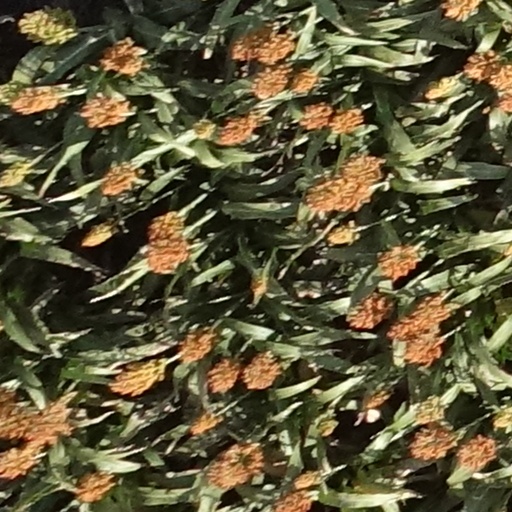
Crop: sorghum